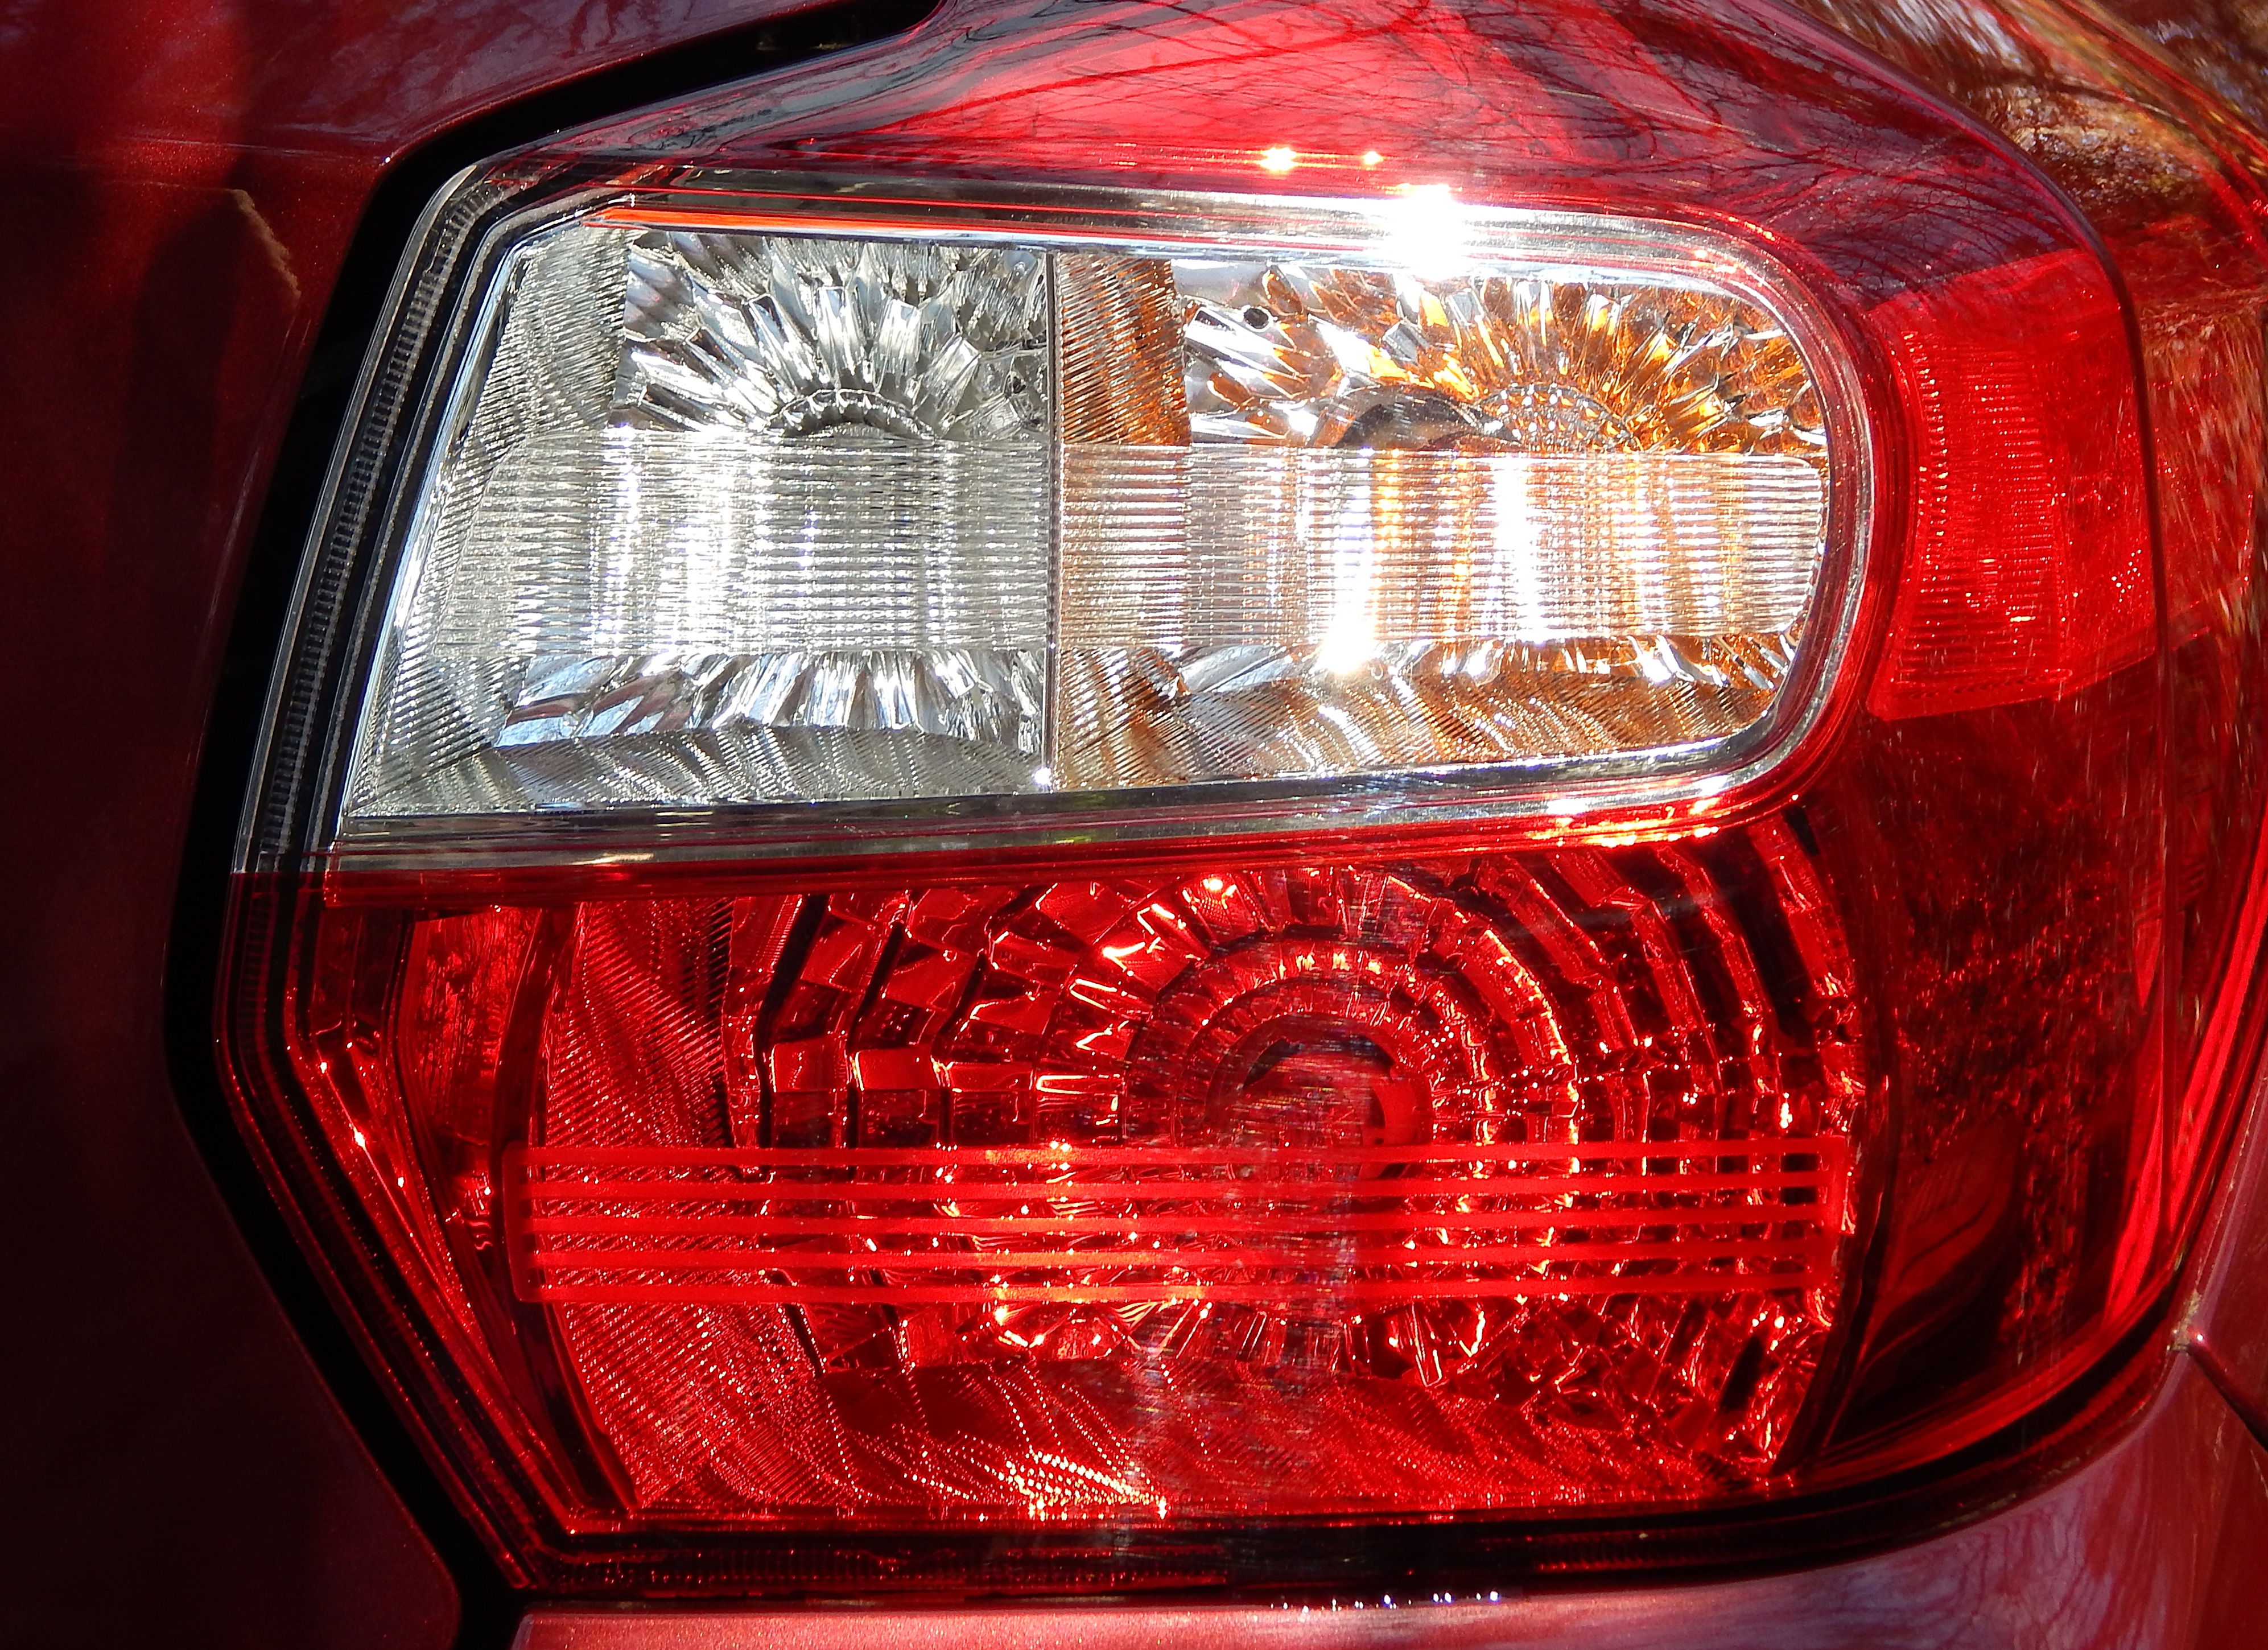
light, technology, white, car, wheel, automobile, red, vehicle, yellow, grille, headlamp, bumper, rim, taillight, city car, auto part, sport utility vehicle, automobile make, automotive exterior, family car, executive car, automotive lighting, automotive tail brake light